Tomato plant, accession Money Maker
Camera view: vertical (180 deg); turntable rotation: 30 degrees
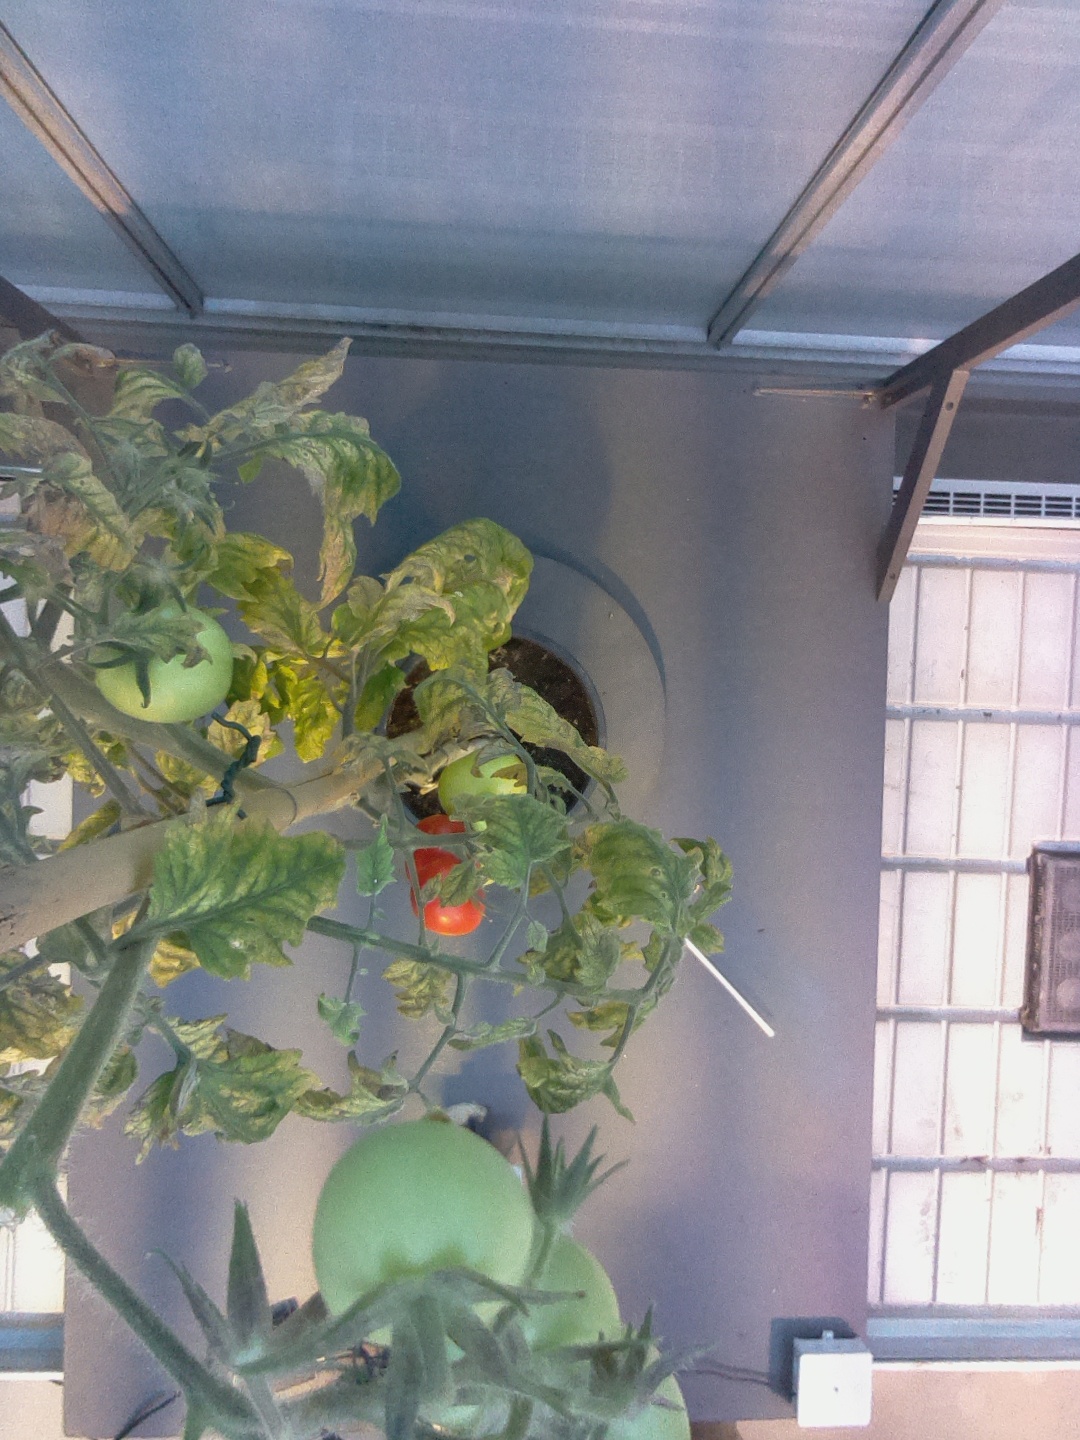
BBCH growth stage 82: 20%-30% of fruits show typical fully ripe color